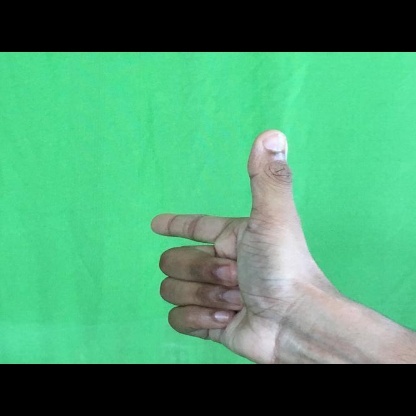
Mudra: Chandrakala